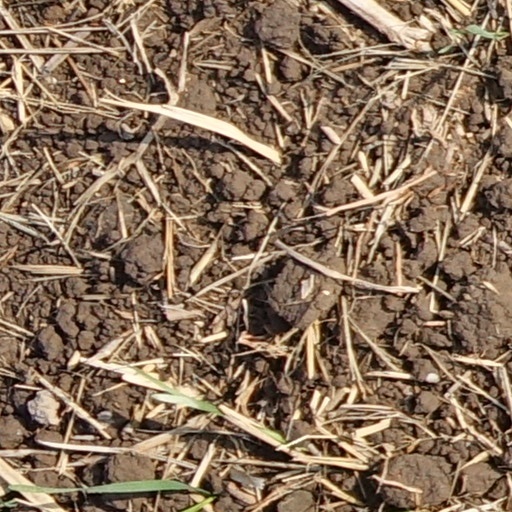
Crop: wheat